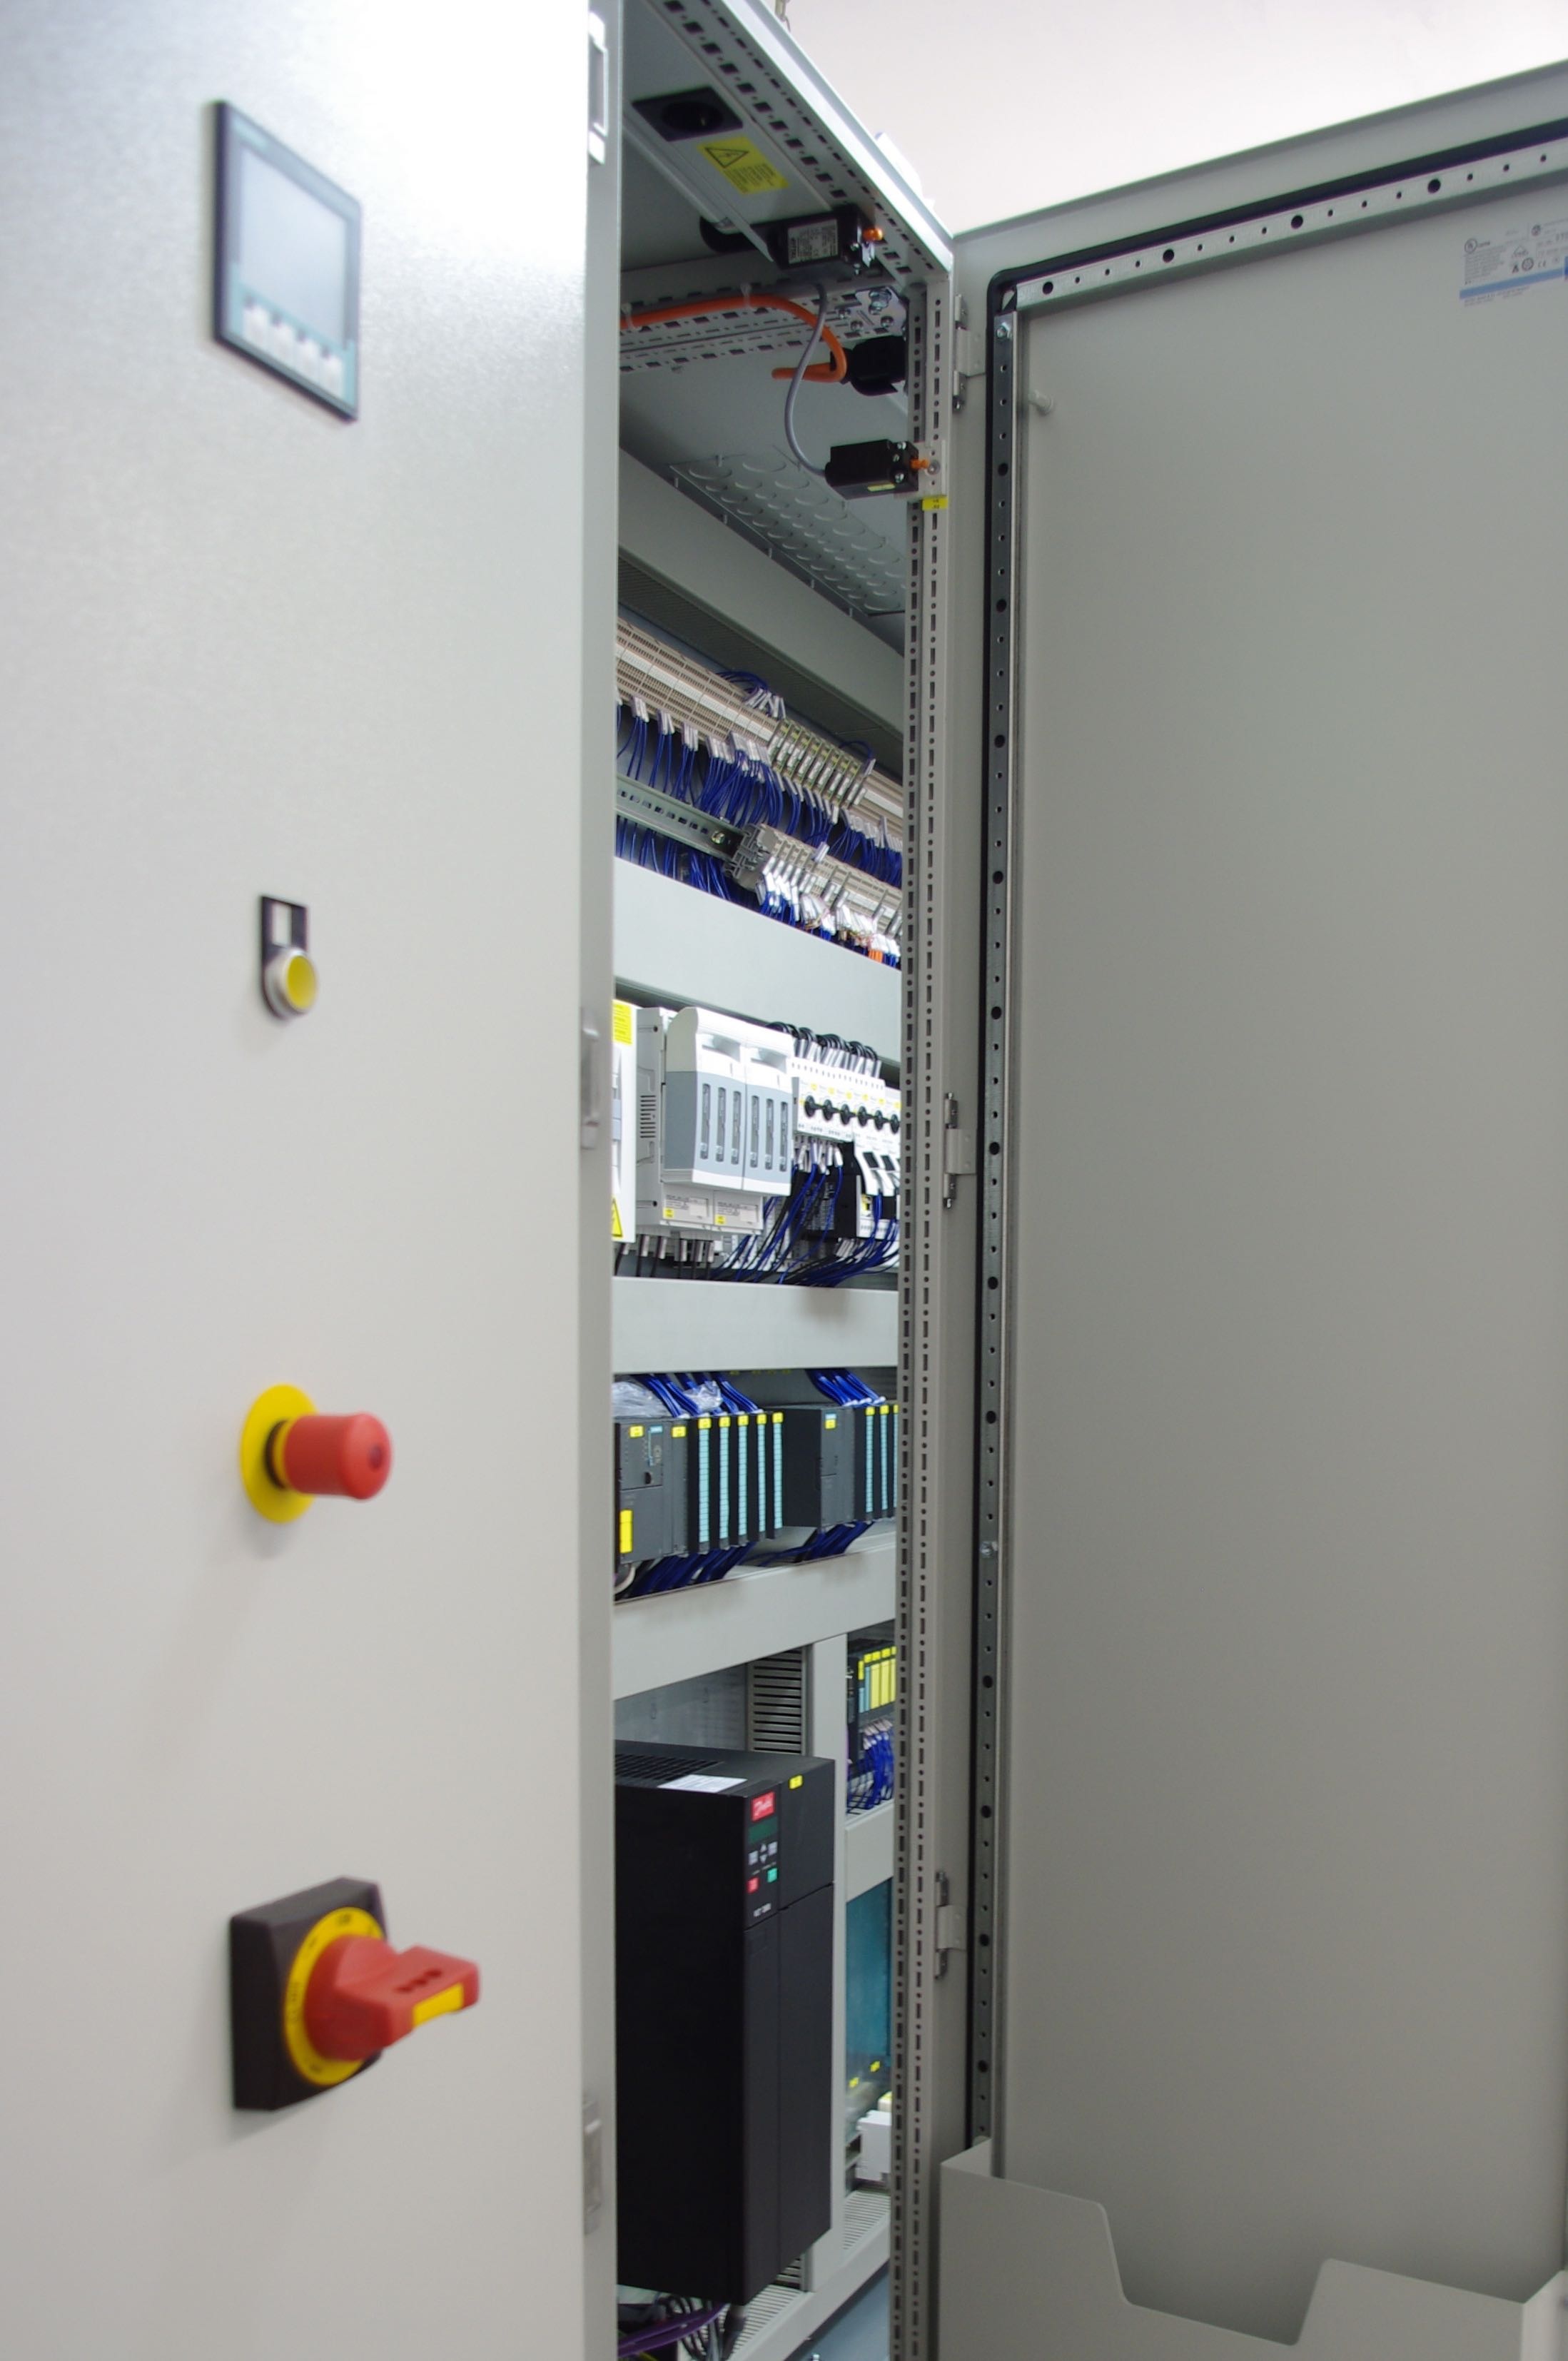
technology, wall, machine, electricity, furniture, room, interior design, switch, current, electronics, elektrik, locker, component, electrically, electric current, electrical engineering, control cabinet, electrical wiring